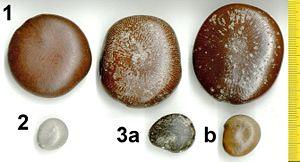
Entada rheedii, aussi connue sous le nom de cacoon vine en Jamaïque, ou d'« herbe à rêves africaine », est une espèce de grande liane à tige ligneuse appartenant à l'ordre des Fabales. Ses graines ont une paroi épaisse et résistante qui leur permet de survivre à de longues périodes dans l'eau de mer.